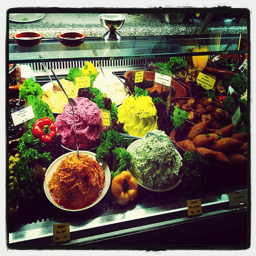
A salad bar filled with lots of different foods.
Multicolored bowls of dense salads sit together in a display case.
some food is on display under some glass
a big shelf of different kinds of foods
A display of food behind a glass window.